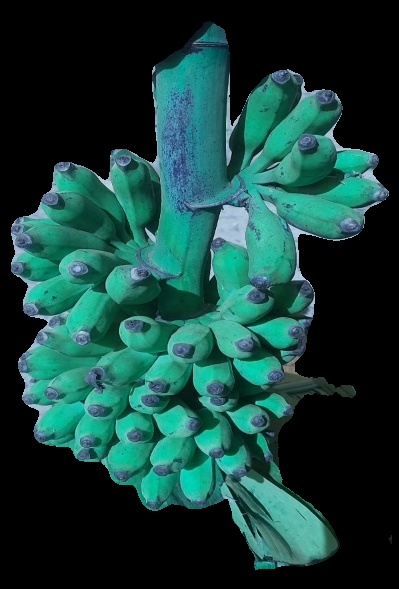
Variety: elakki-bale
Grade: grade3